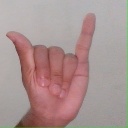
अक्षर: य